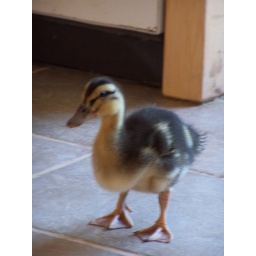
A house duck in France is worth two in the hand